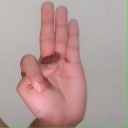
अक्षर: भ